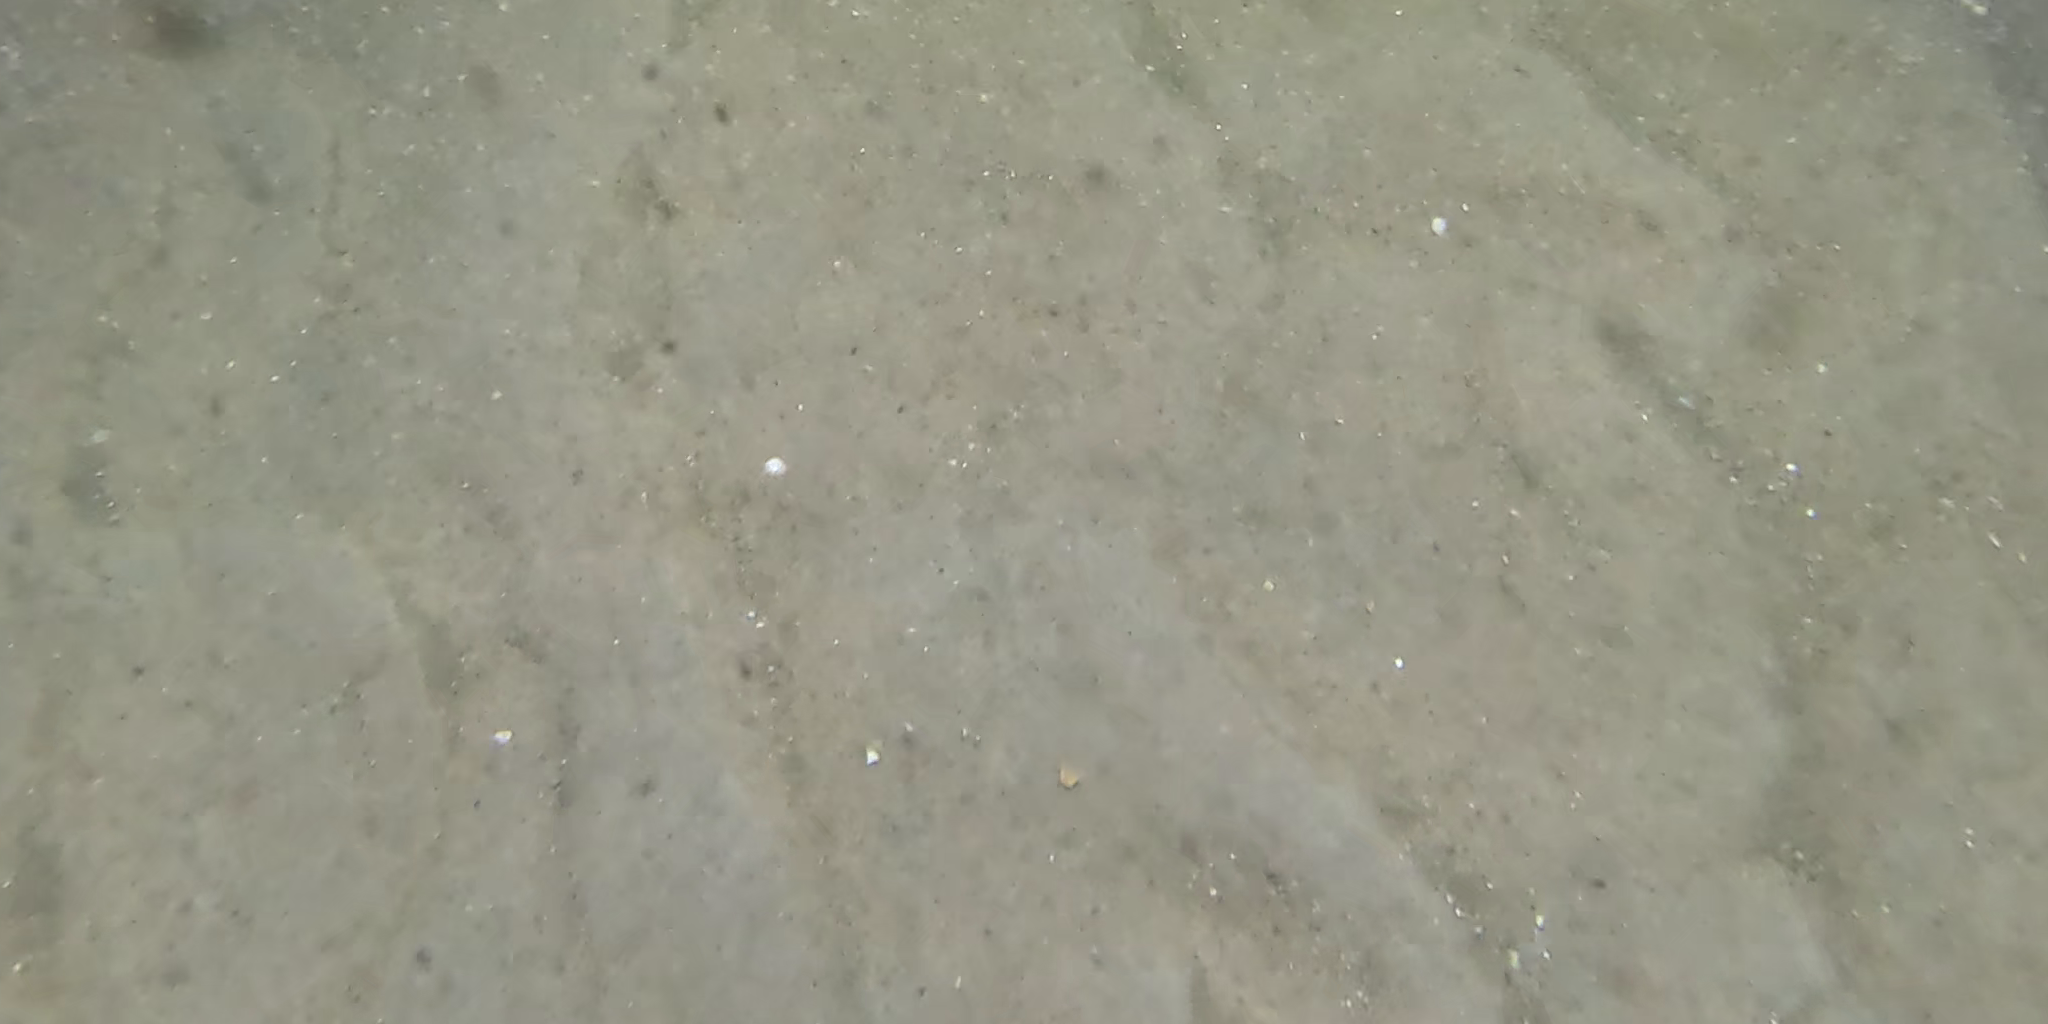
Seabed habitat: sand